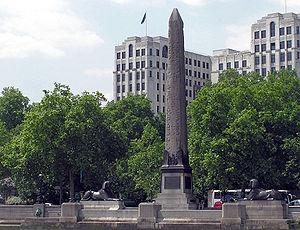
Benjamin Baker, était un éminent ingénieur britannique qui a travaillé dans la seconde moitié de l'époque victorienne. Il a contribué au lancement du métro de Londres avec Sir John Fowler, mais il est surtout connu pour ses travaux sur le pont du Forth. Il a fait de nombreuses autres contributions notables au génie civil, y compris son travail en tant que témoin expert à l'enquête publique sur la catastrophe ferroviaire du pont sur le Tay. Il a contribué à la conception et la construction du premier barrage d'Assouan.